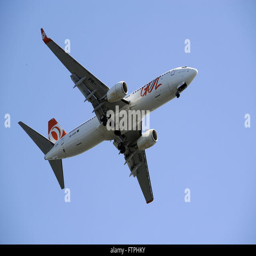
airplane flying over the city